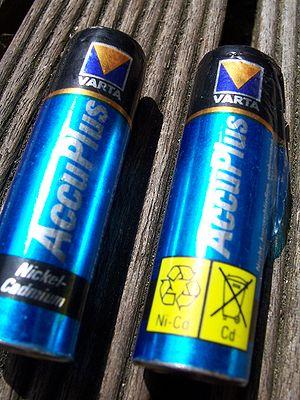
Varta A. G. est une entreprise et une marque de piles électriques, de batteries d'accumulateurs et de chargeurs, appartenant au groupe américain Spectrum Brands. Varta a été fondée en 1904 en Allemagne.